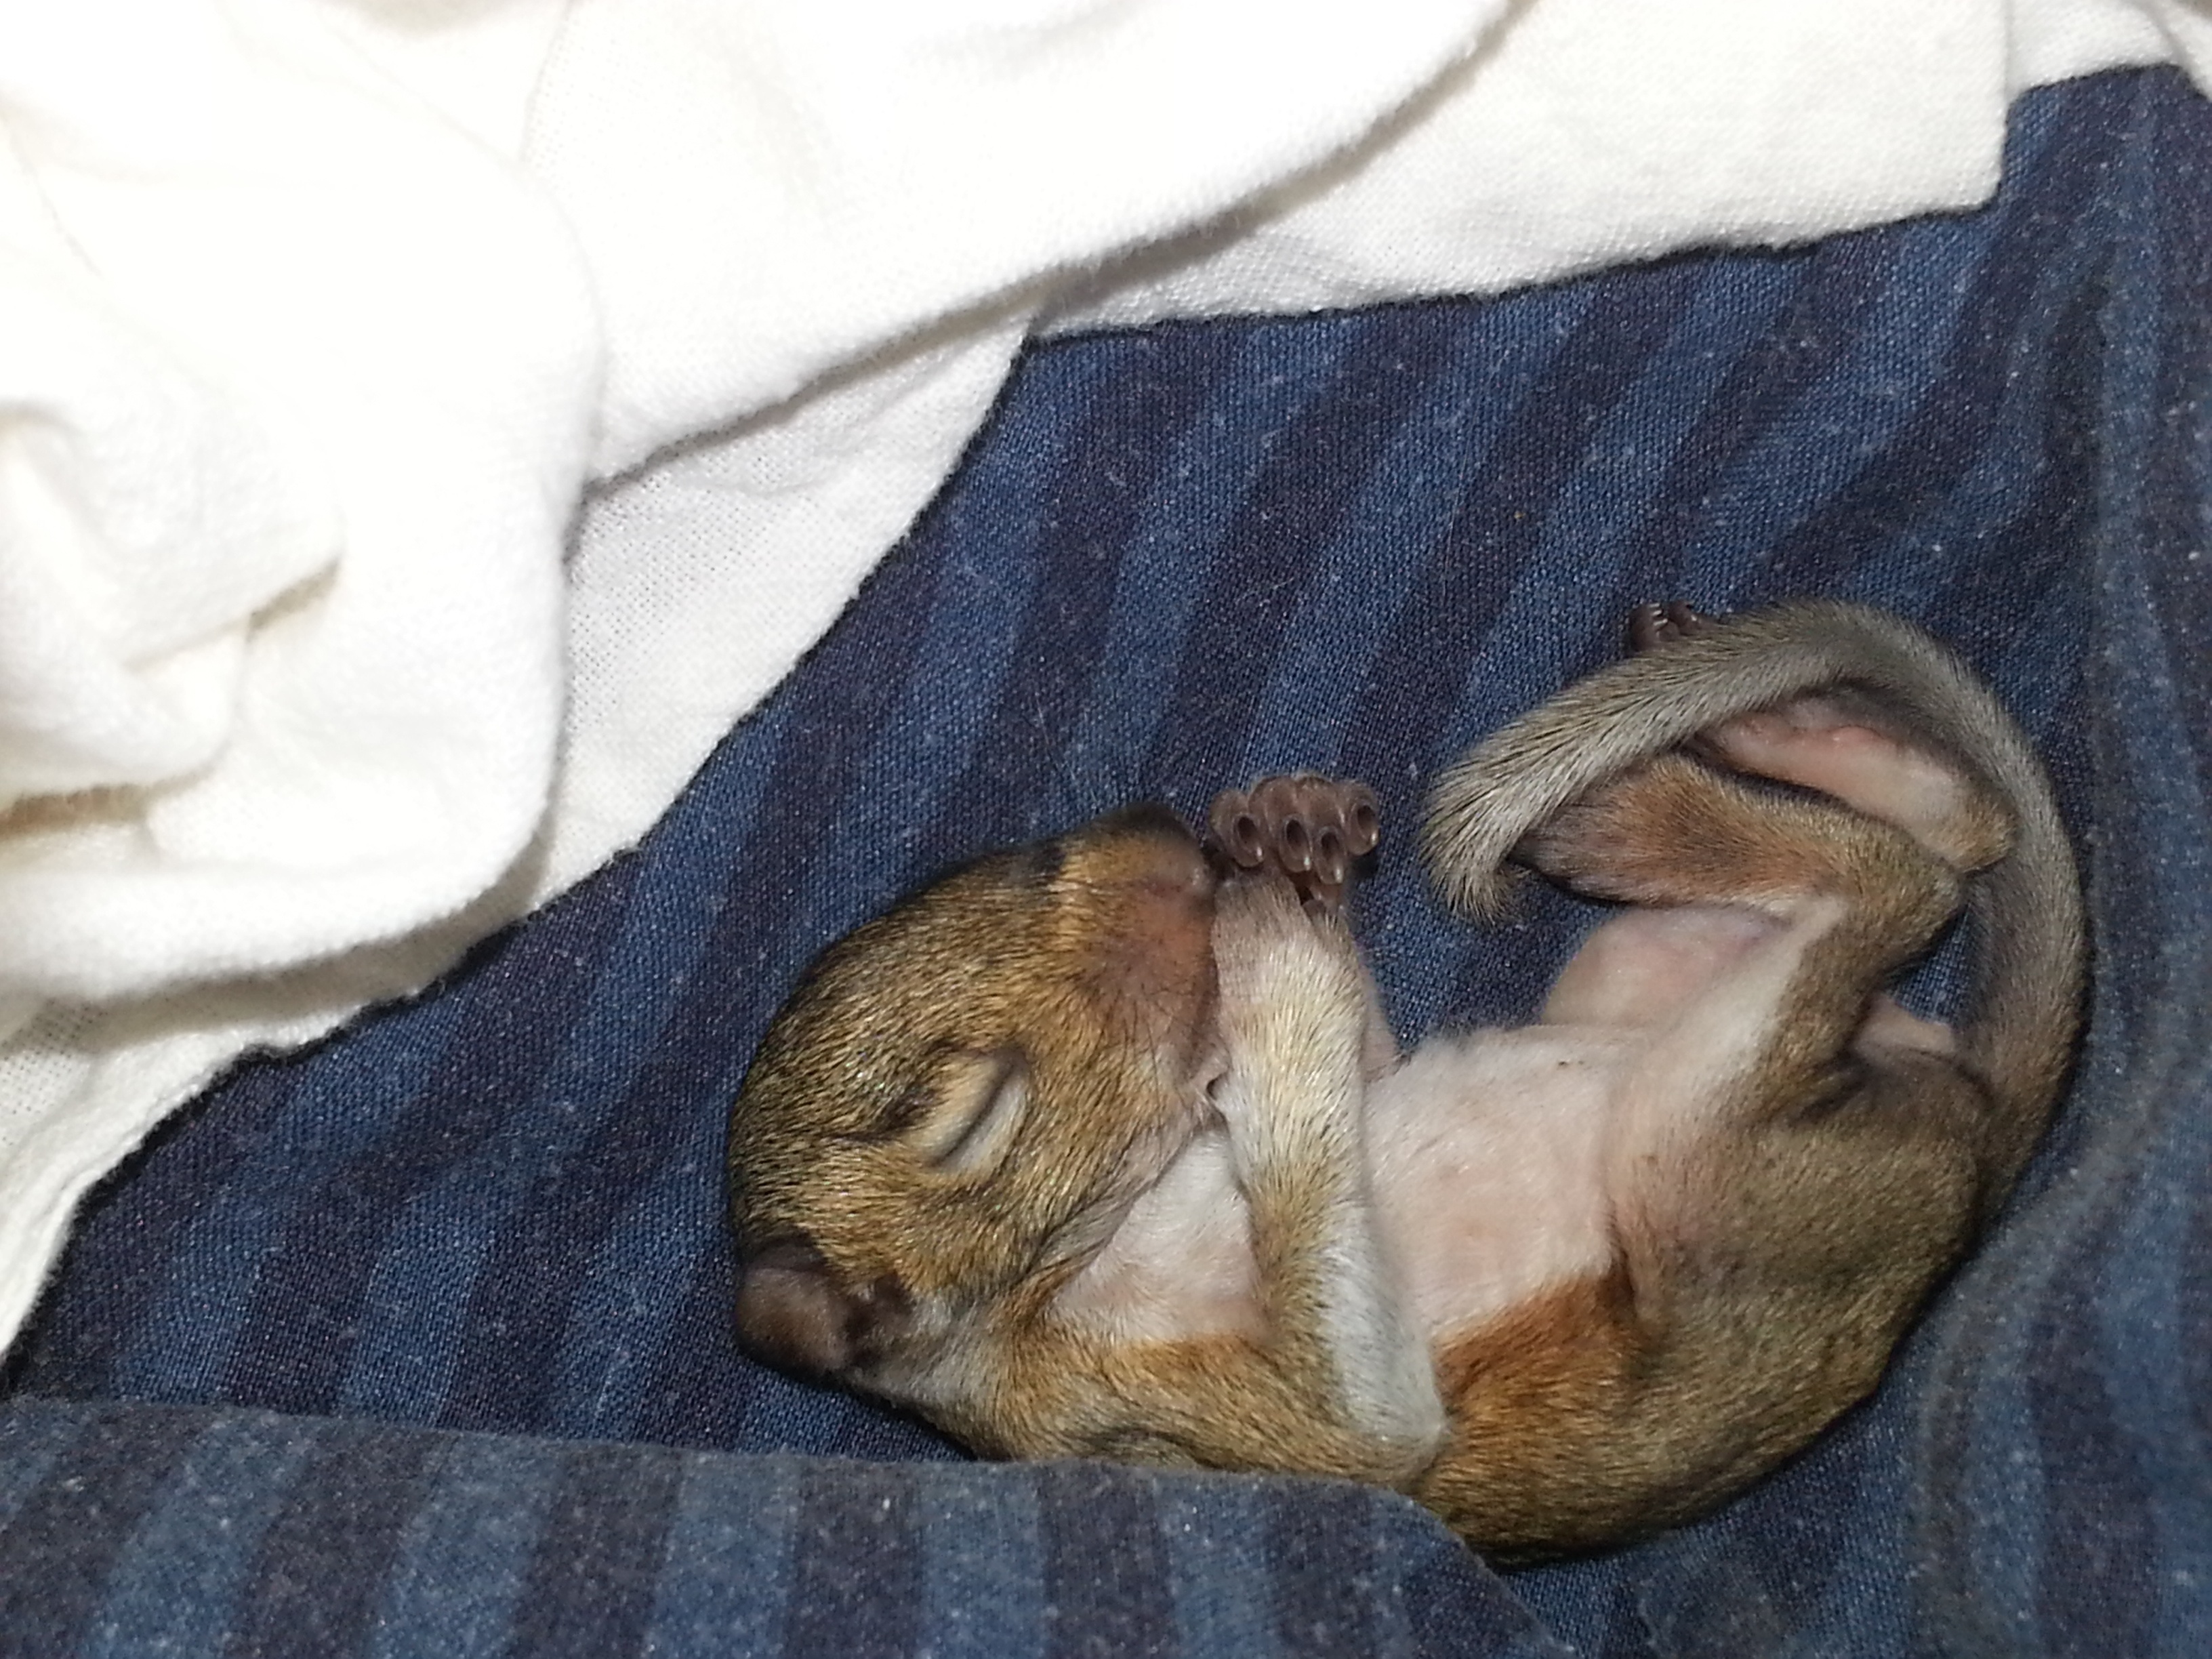
hand, wildlife, cat, mammal, squirrel, rabbit, nap, baby squirrel, newborn squirrel